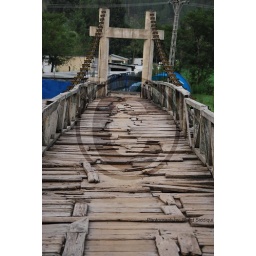
Wooden bridge on Kunhar river near balakot